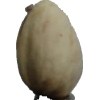
Label: pistachio